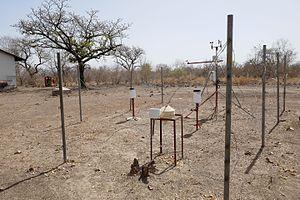
Parc national de la Pendjari (Bénin)